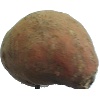
Label: Potato Sweet 1